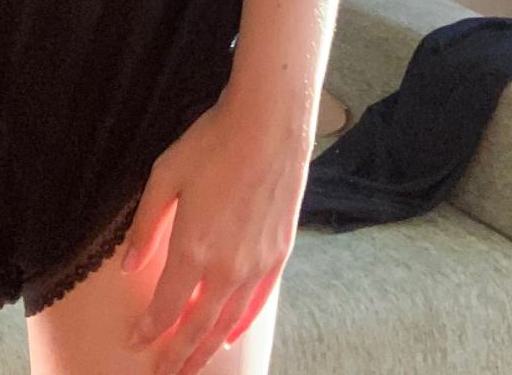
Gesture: no_gesture